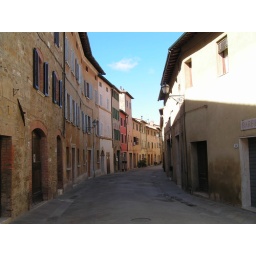
The main street of the hill town where we stayed in a villa.